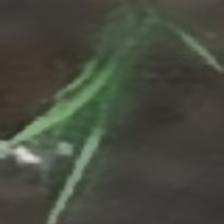
Label: single